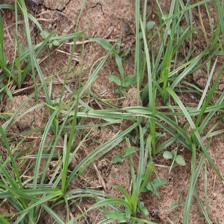
Label: Grass